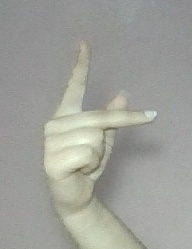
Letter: dha